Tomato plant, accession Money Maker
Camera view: vertical (180 deg); turntable rotation: 150 degrees
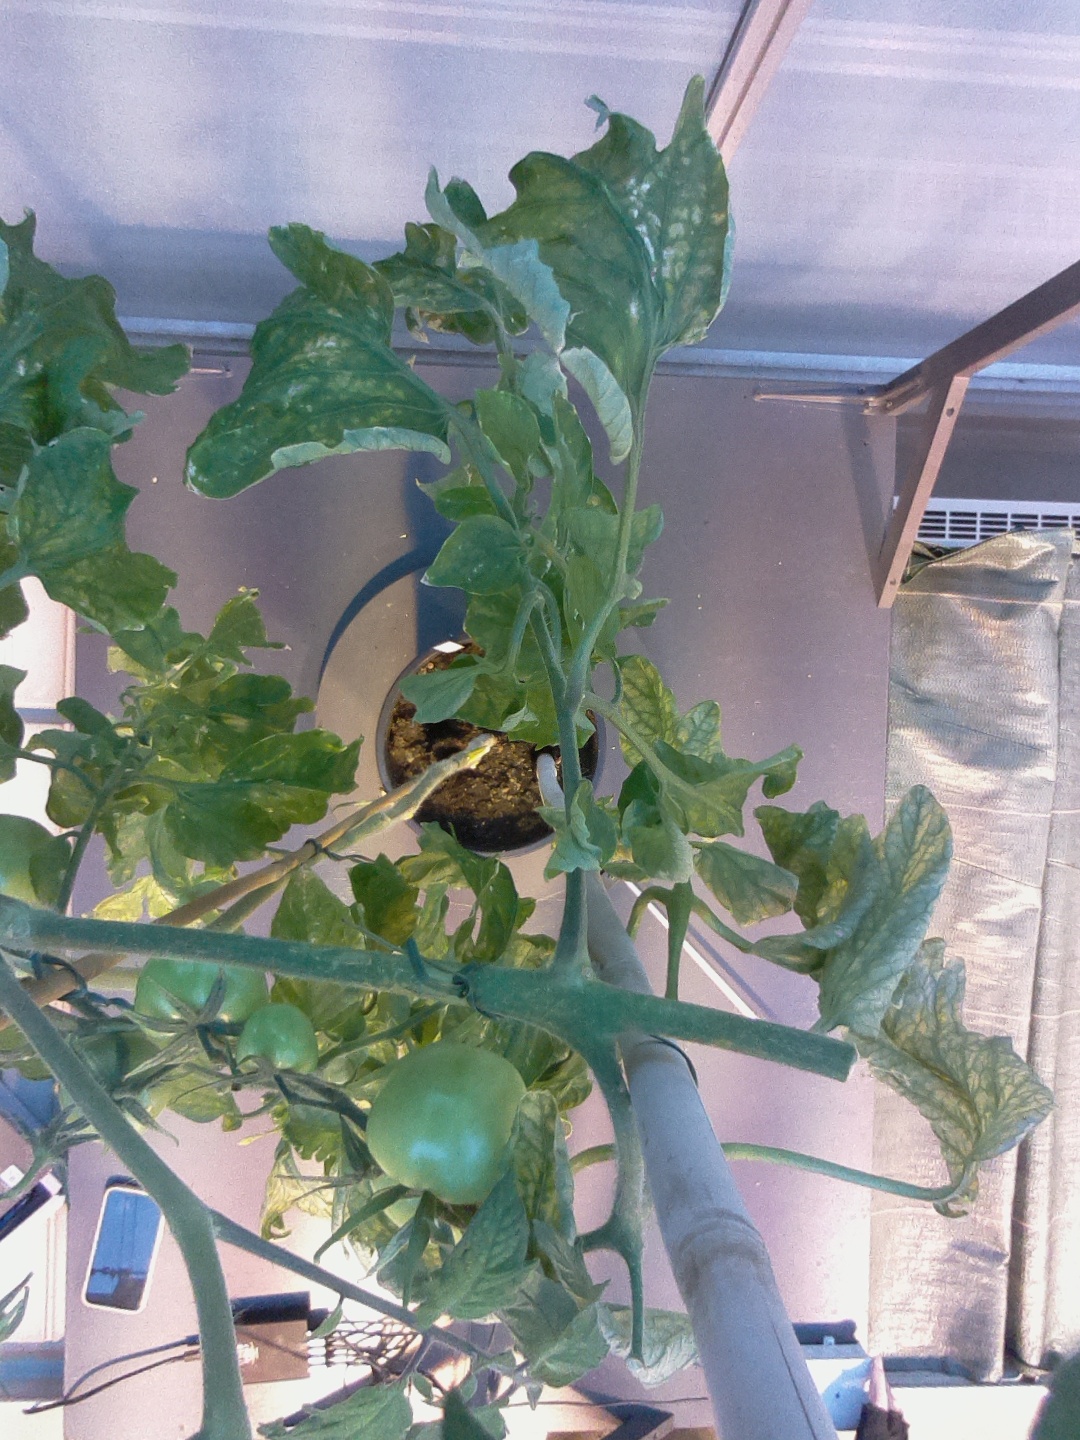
BBCH growth stage 79: 90% -100% of final fruit size